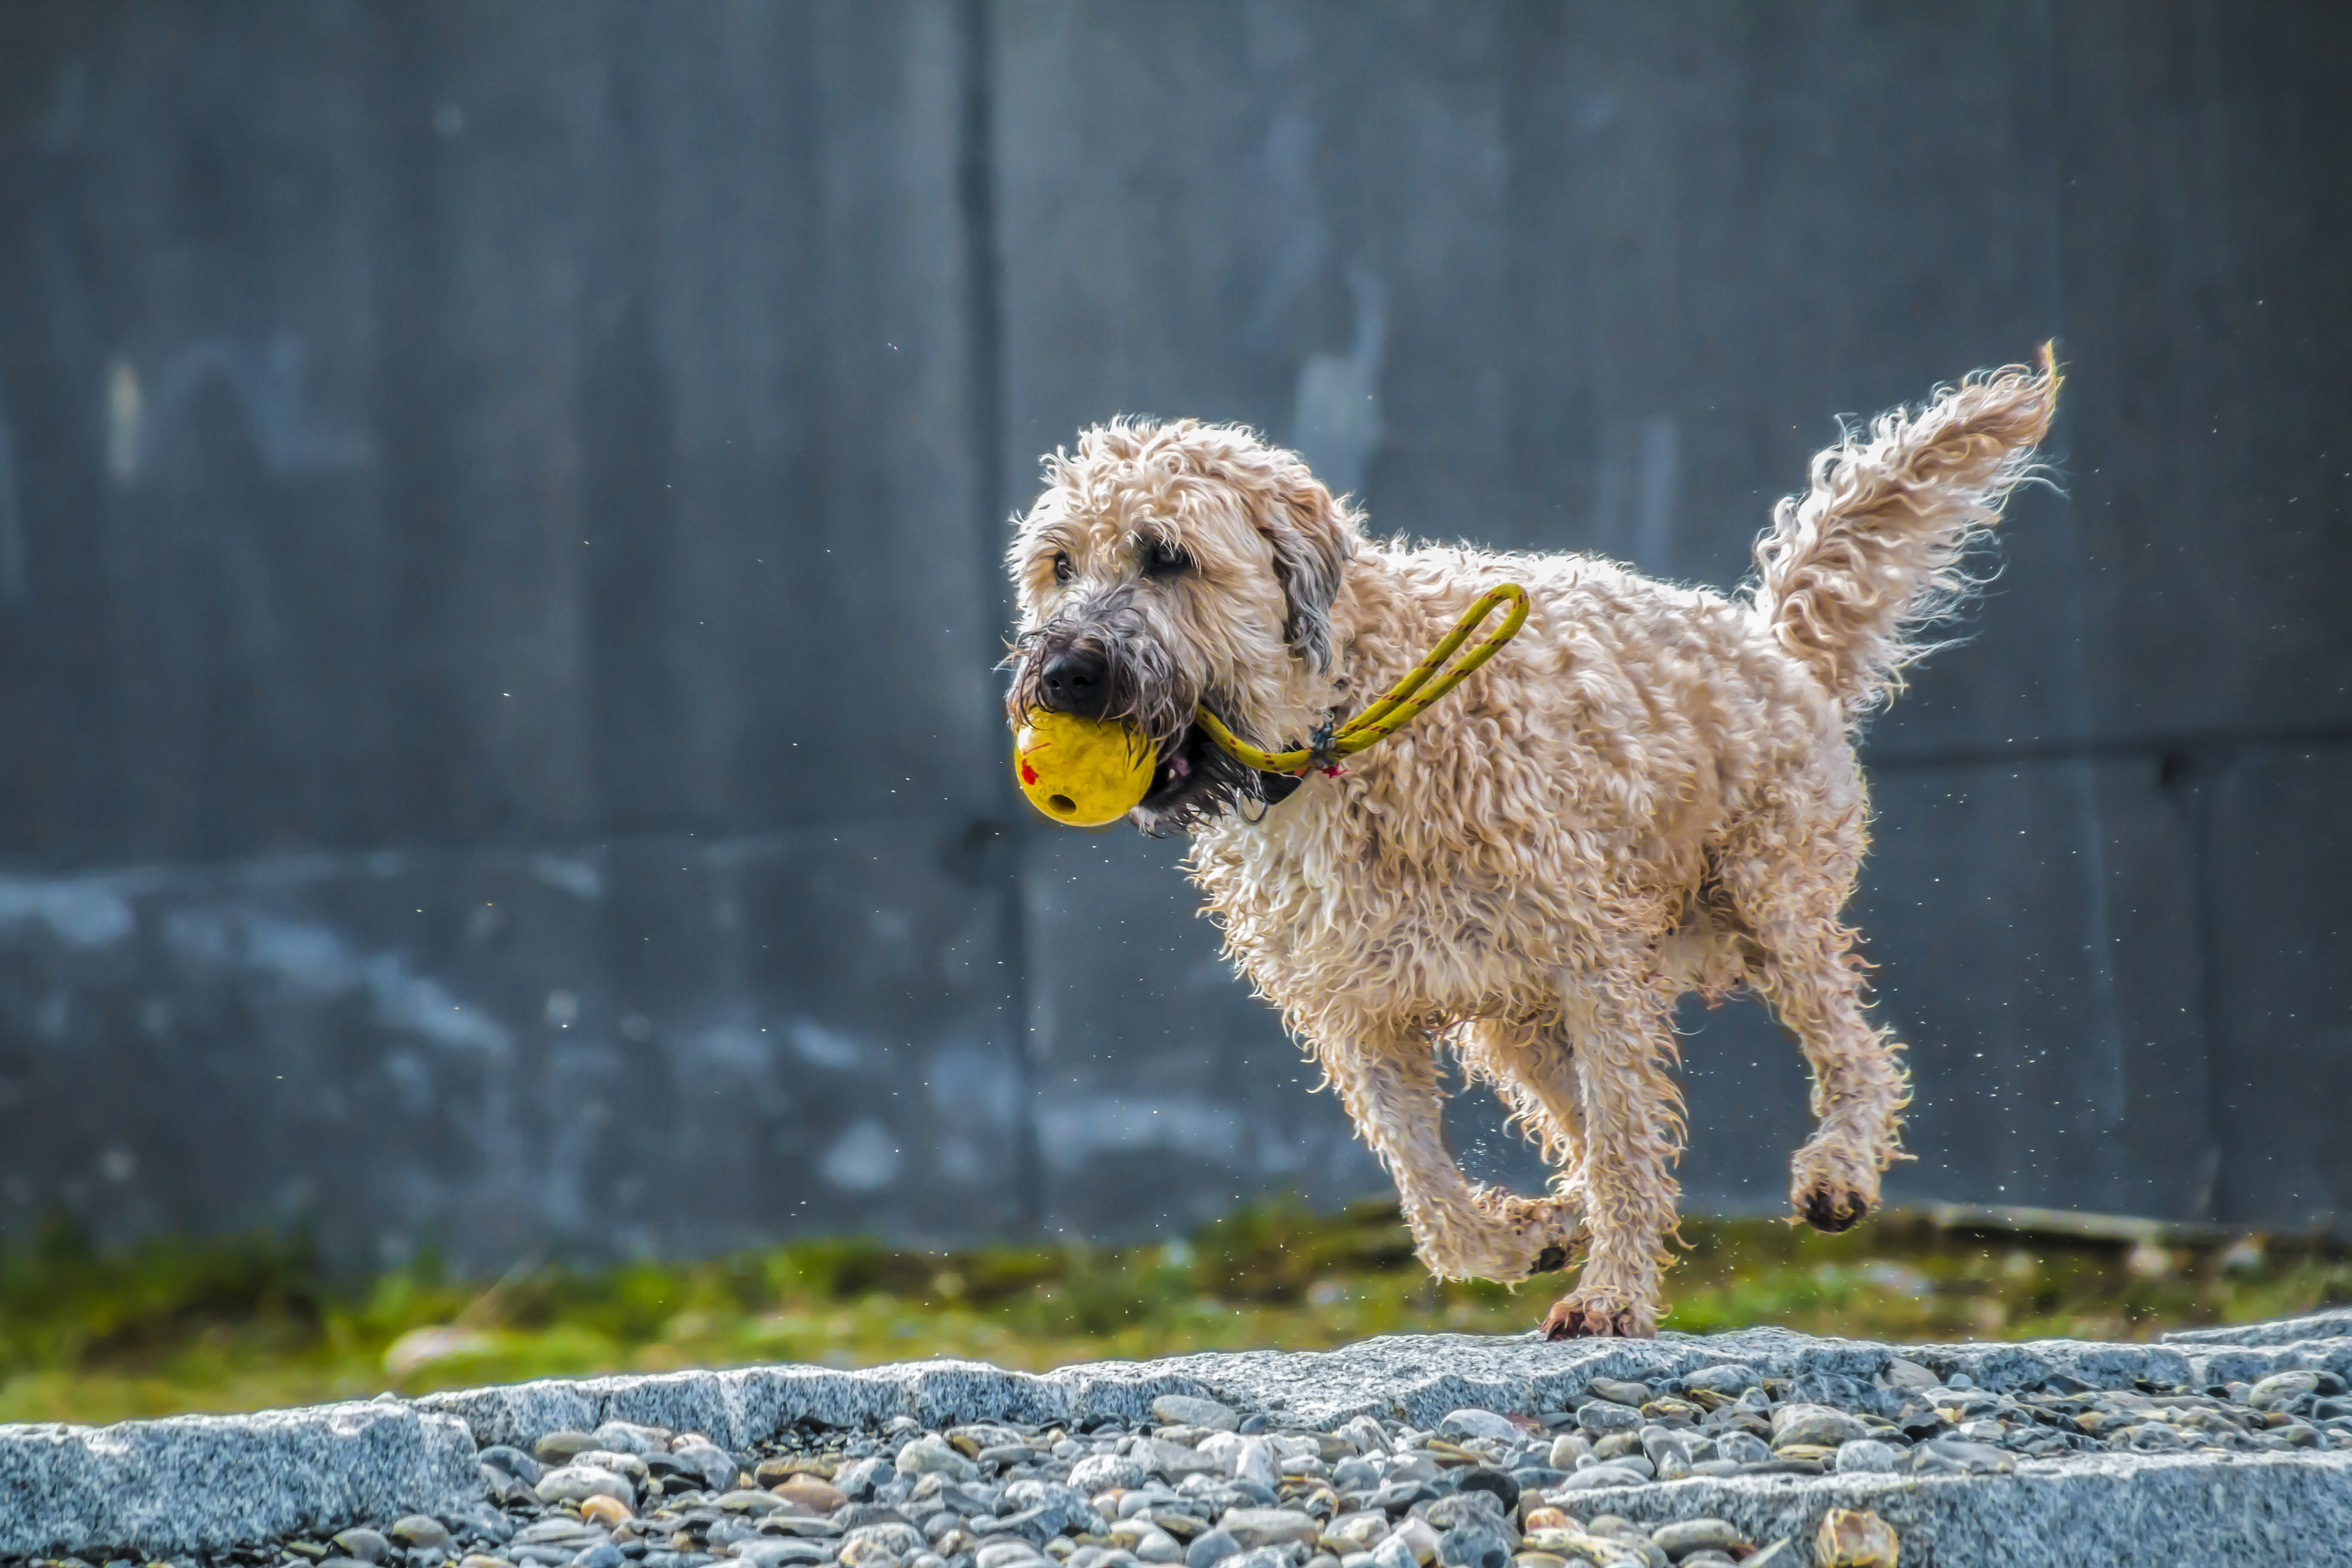
play, run, wet, puppy, dog, animal, jump, walk, pet, mammal, movement, race, fun, vertebrate, joy, kong, terrier, go walkies, awakened, romp, goldendoodle, wet dog, cockapoo, fast continuously, irish soft coated wheaten terrier, dog like mammal, schnoodle, dog crossbreeds, lagotto romagnolo